Hurt (2009 film)

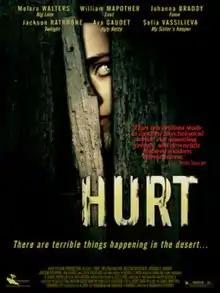
Poster Art

Hurt is an American drama film released in 2009. The film was directed by Barbara Stepansky and stars Melora Walters, William Mapother, Sofia Vassilieva, and Jackson Rathbone.